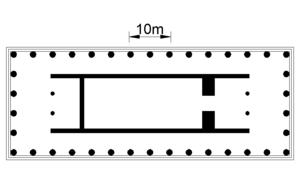
La zone archéologique d'Agrigente, en Sicile, comprend le « parc archéologique de la Vallée des Temples », et d'autres vestiges situés sur l'acropole et en divers lieux de la ville.